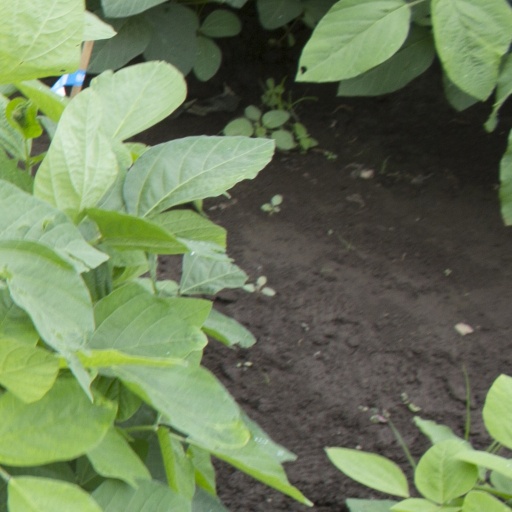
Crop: soybean